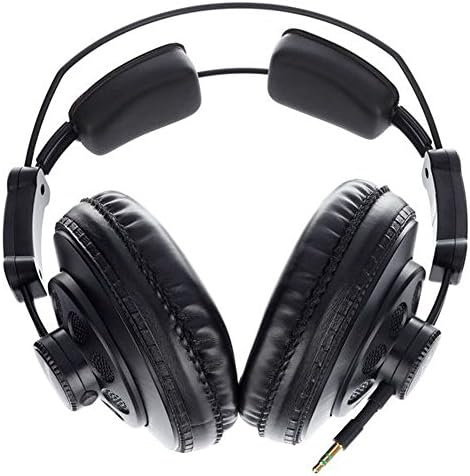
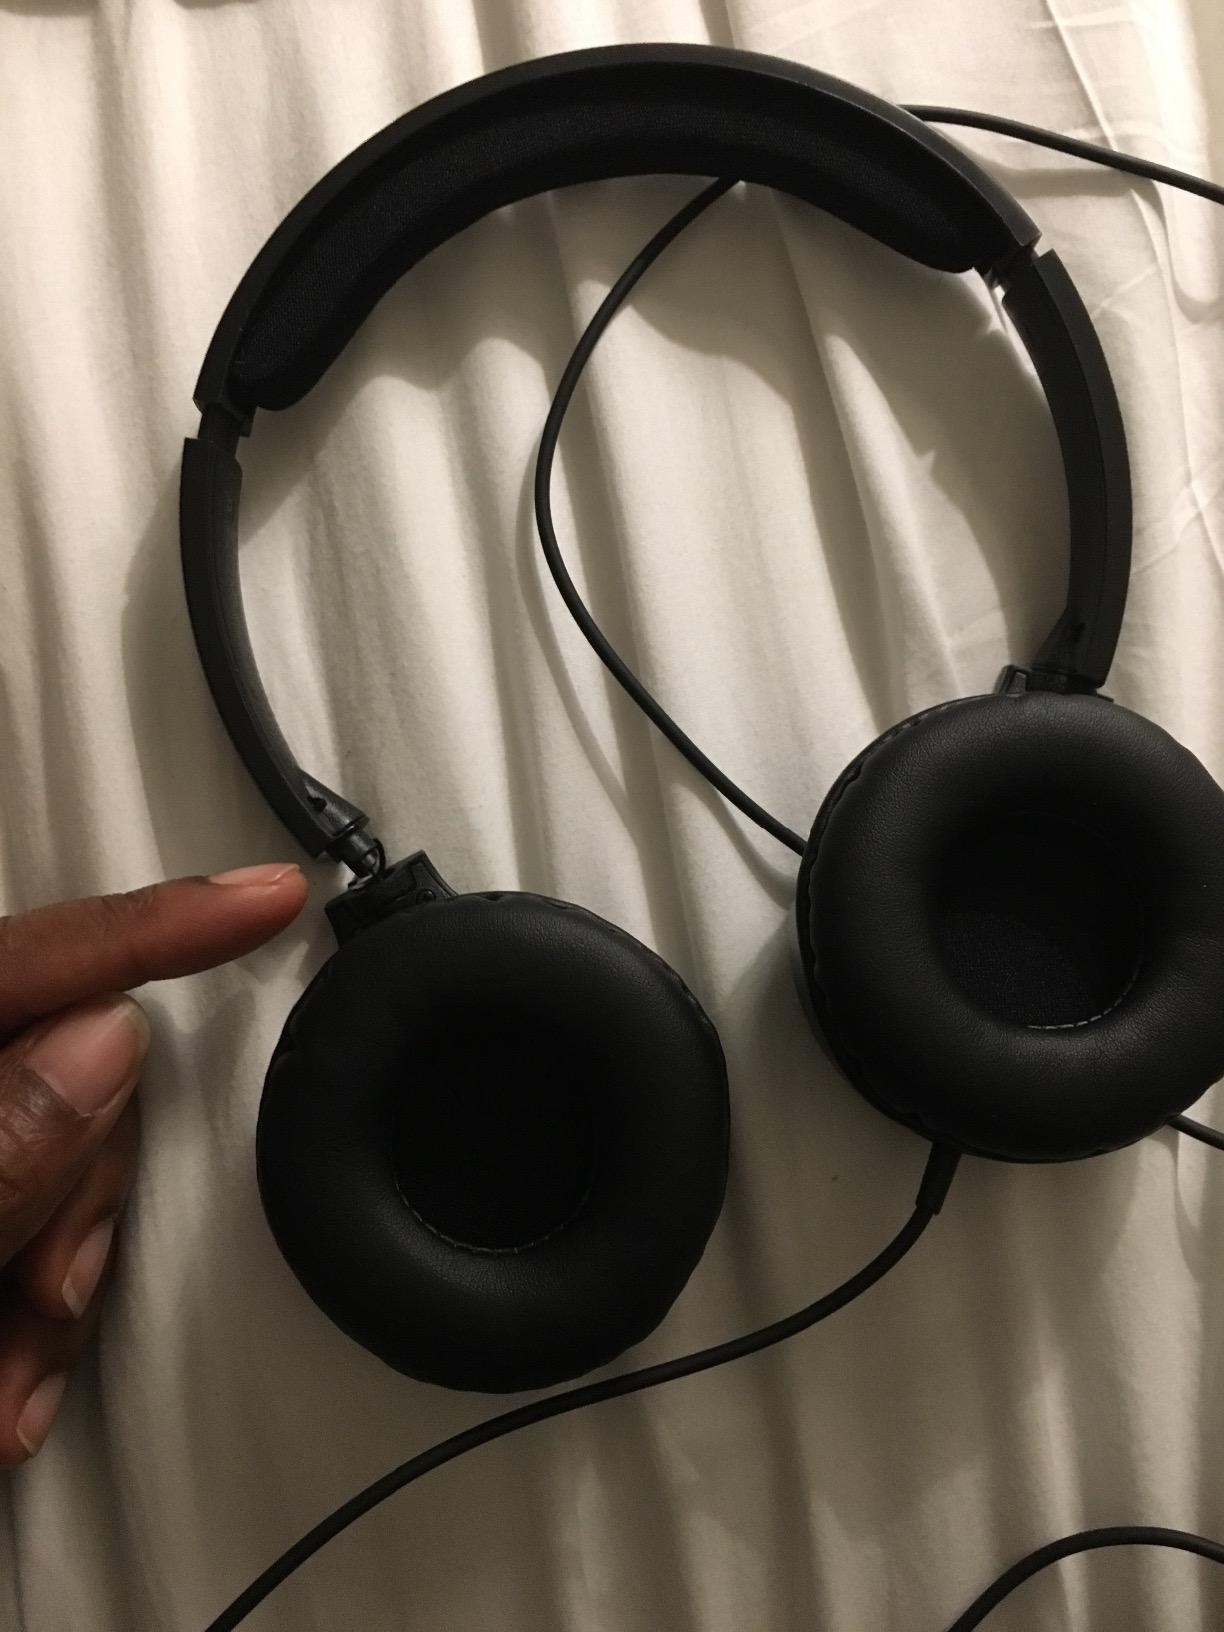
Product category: headphones
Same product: no